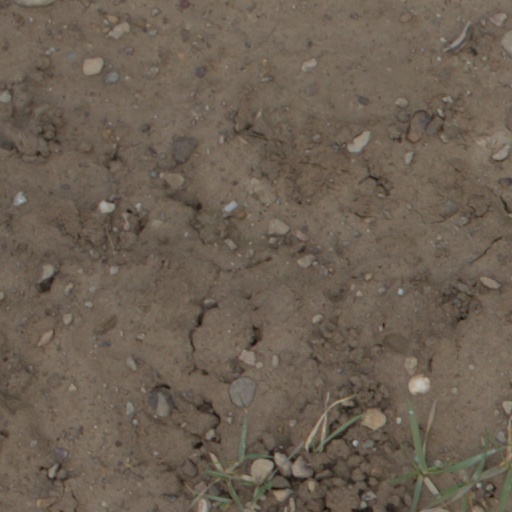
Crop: wheat